Sranan Tongo

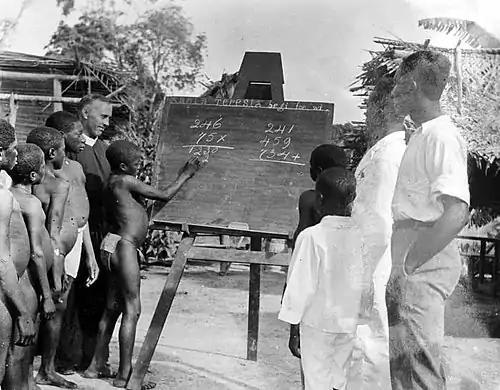
Maroons being taught in the outdoors, 1943. At the top of the blackboard is , in Sranan Tongo.

Until the middle of the 20th century, most written texts in Sranan, seen at the time as a low-prestige language, used a spelling that was not standardized but based on Dutch orthography. In view of the considerable differences between the phonologies of Sranan and Dutch, this was not a satisfactory situation.